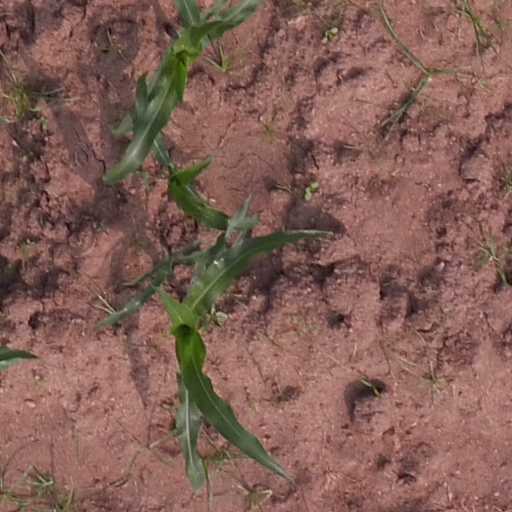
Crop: maize; corn